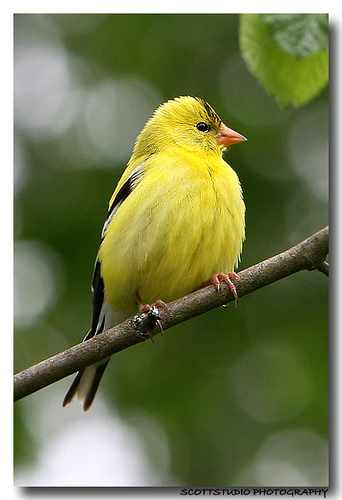
this bird is yellow and is has some black in the eyebrow.
it has a orange beak and also orange feet.
this is a yellow bird with a black wing and a small orange beak.
this little bird is mostly yellow with a few black strips.
this bird is yellow with black on its tail and has a very short beak.
this little bird has a yellow body, black wing, and short pointy bill.
this bird is yellow with blacj and has a very short beak.
the bird has a yellow belly, and a small peach bill.
a small yellow bird, with black primaries, and a small bill.
this bird is yellow all over with some black on its wingbars and a short, orange bill.
this bird has wings that are black and has a yellow belly
Species: American Goldfinch